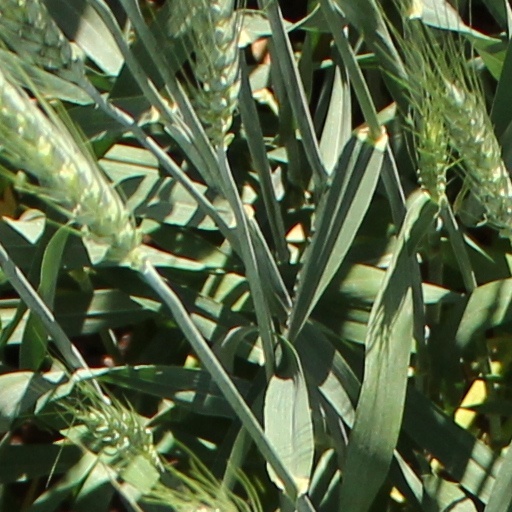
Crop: wheat